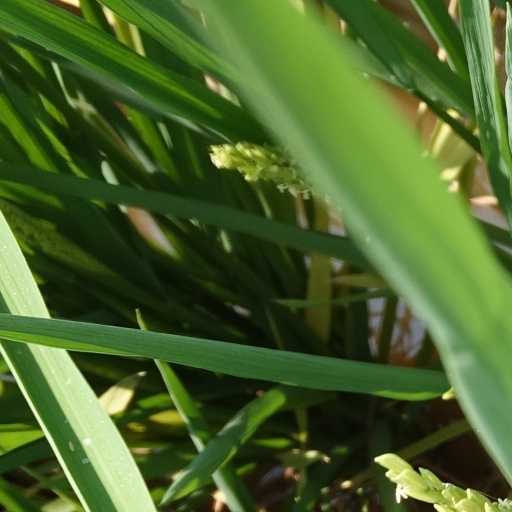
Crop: rice